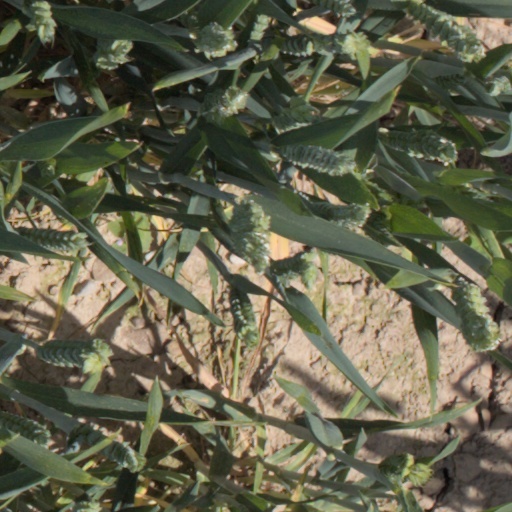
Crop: wheat